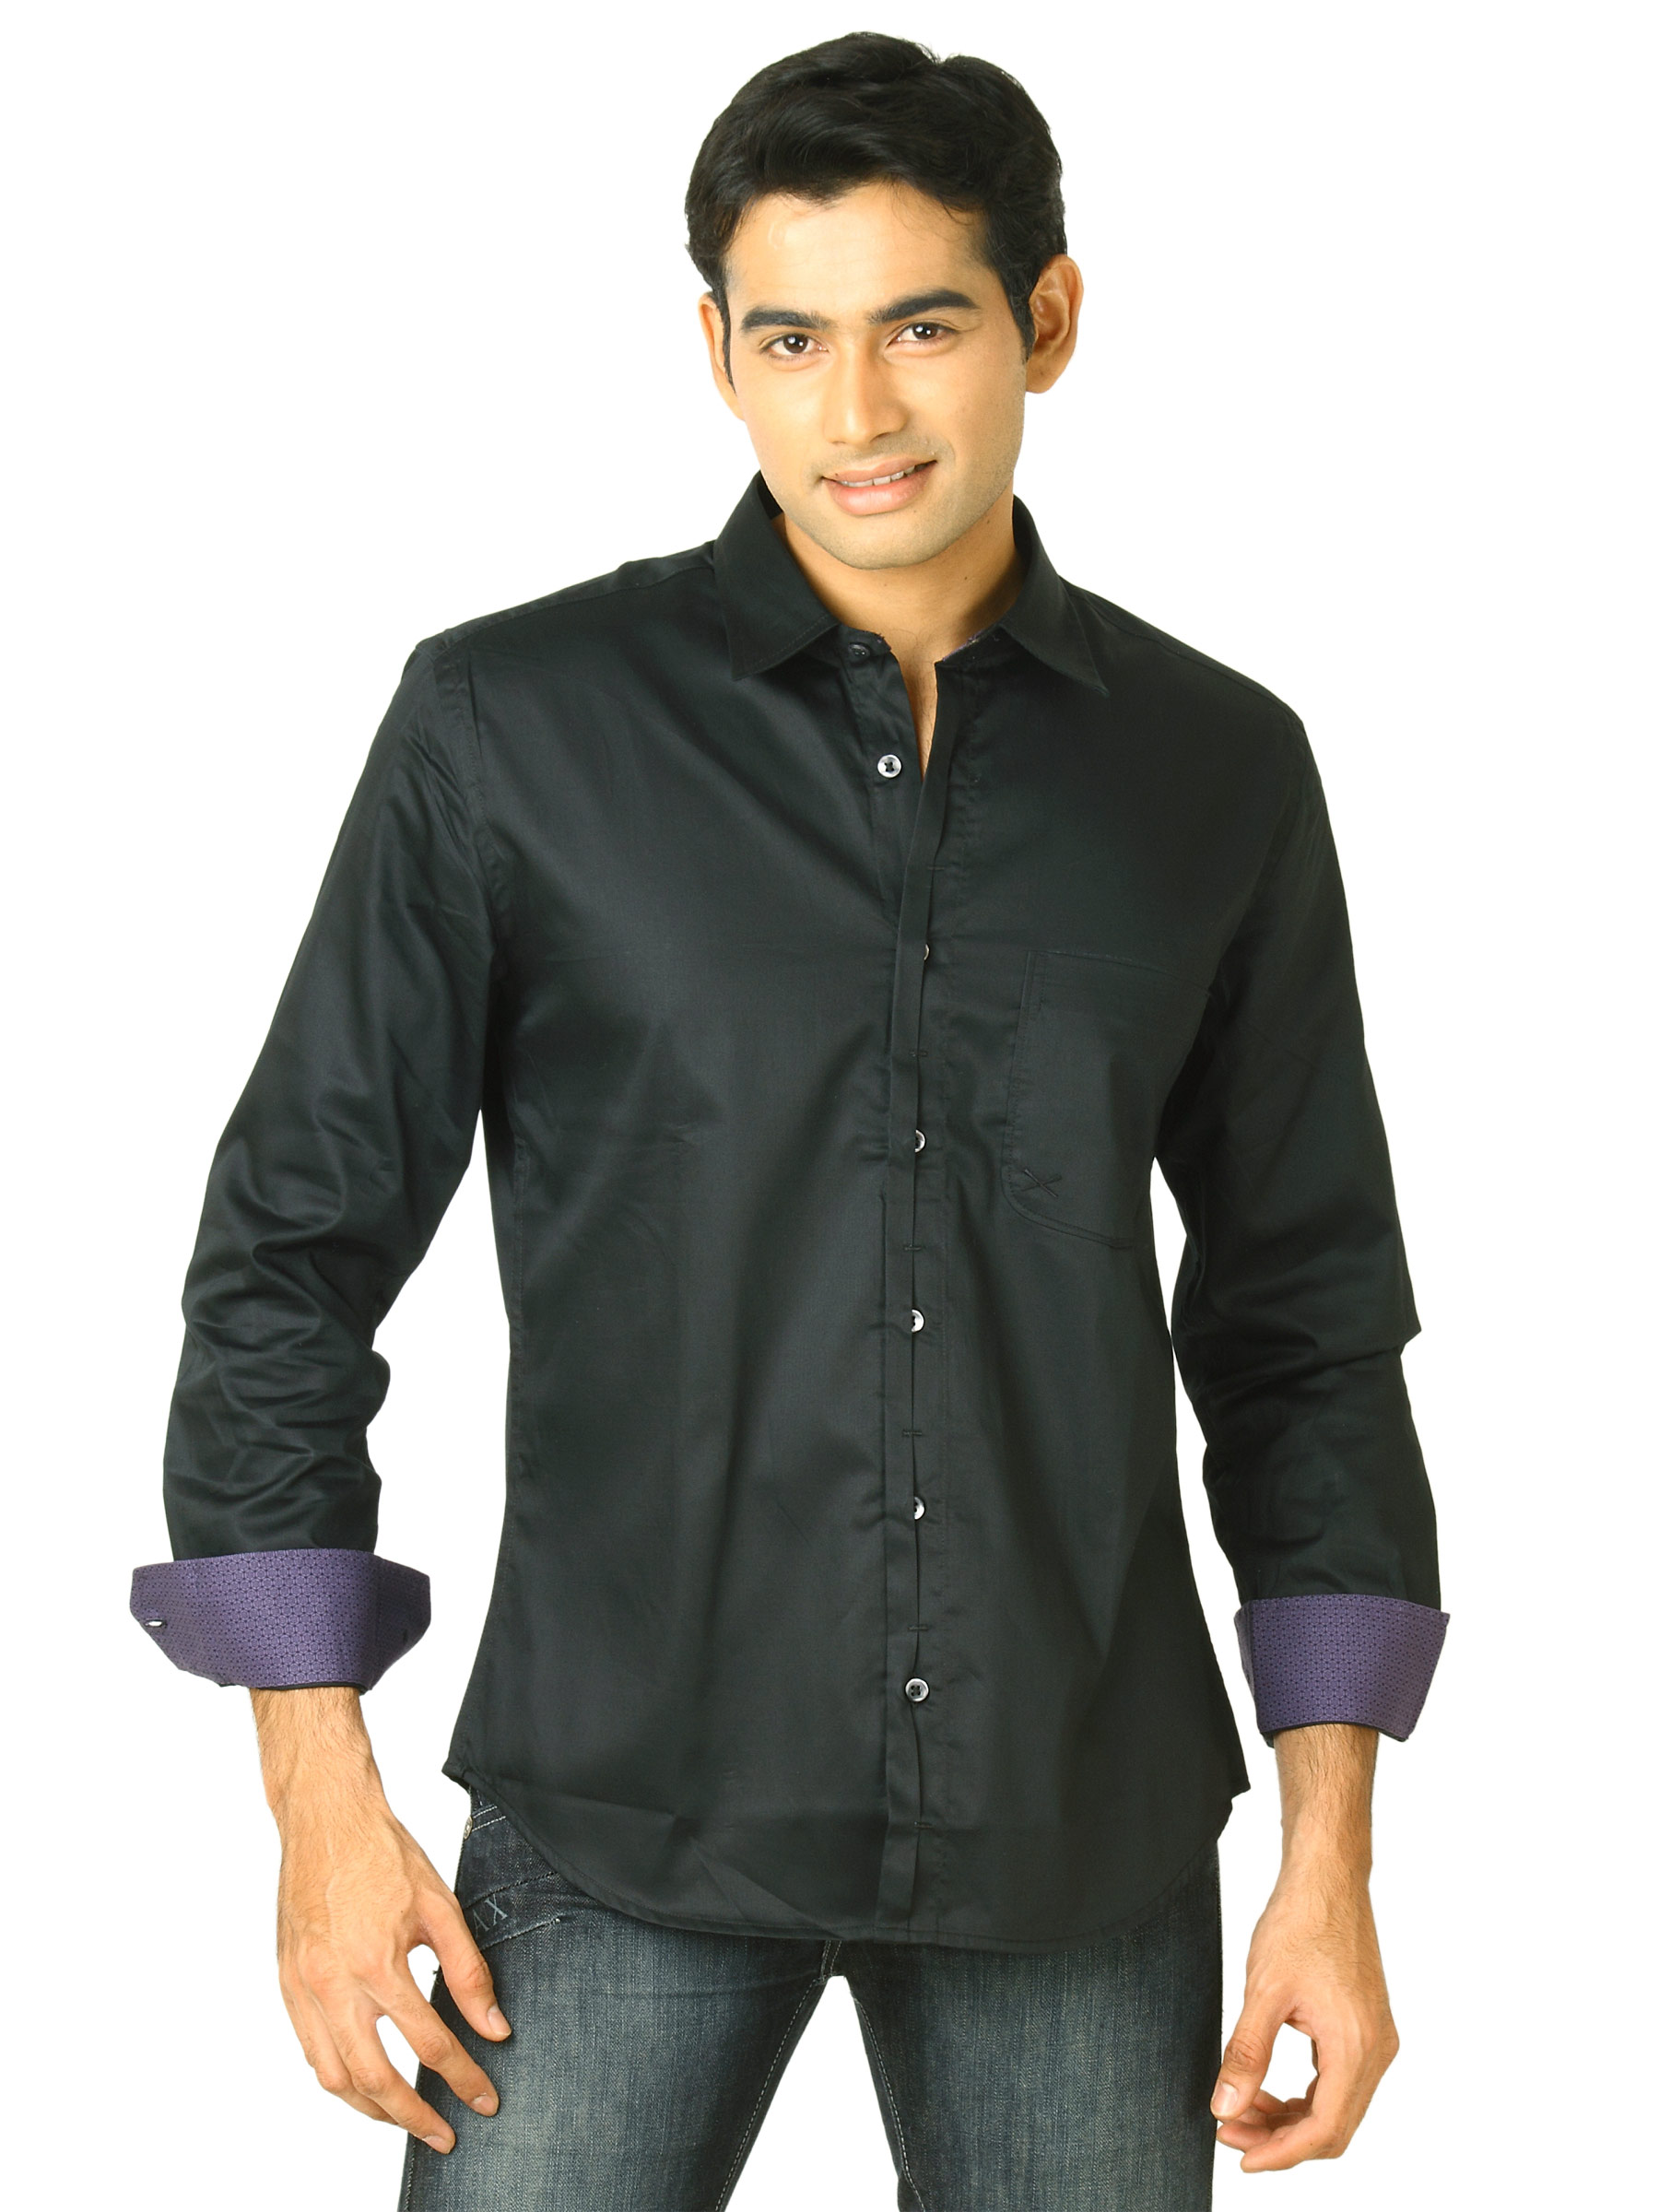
Scullers Men Scul Black Shirts
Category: Apparel / Topwear / Shirts
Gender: Men
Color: Black
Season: Fall 2011
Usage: Casual